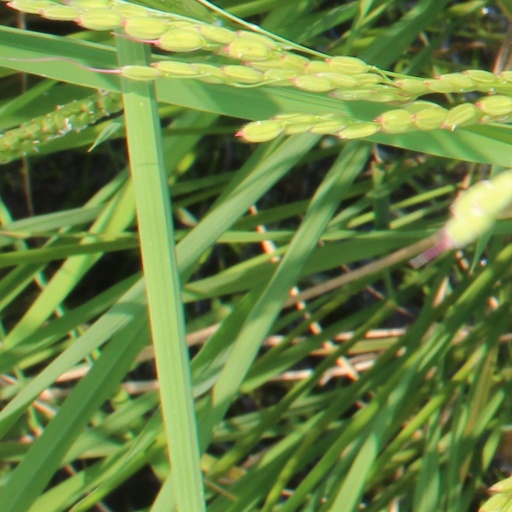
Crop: rice